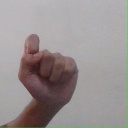
अक्षर: घ